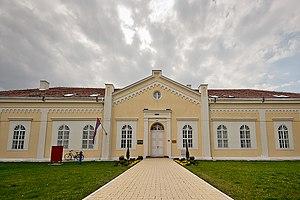
Le bâtiment du vieil hôpital à Šabac est situé à Šabac, dans le district de Mačva, en Serbie. Il est inscrit sur la liste des monuments culturels de grande importance de la République de Serbie.
Cet article recense les monuments culturels du district de Mačva en Serbie.
Les monuments culturels de grande importance sont les monuments de Serbie qui, par leur valeur, bénéficient d'un haut degré de protection.